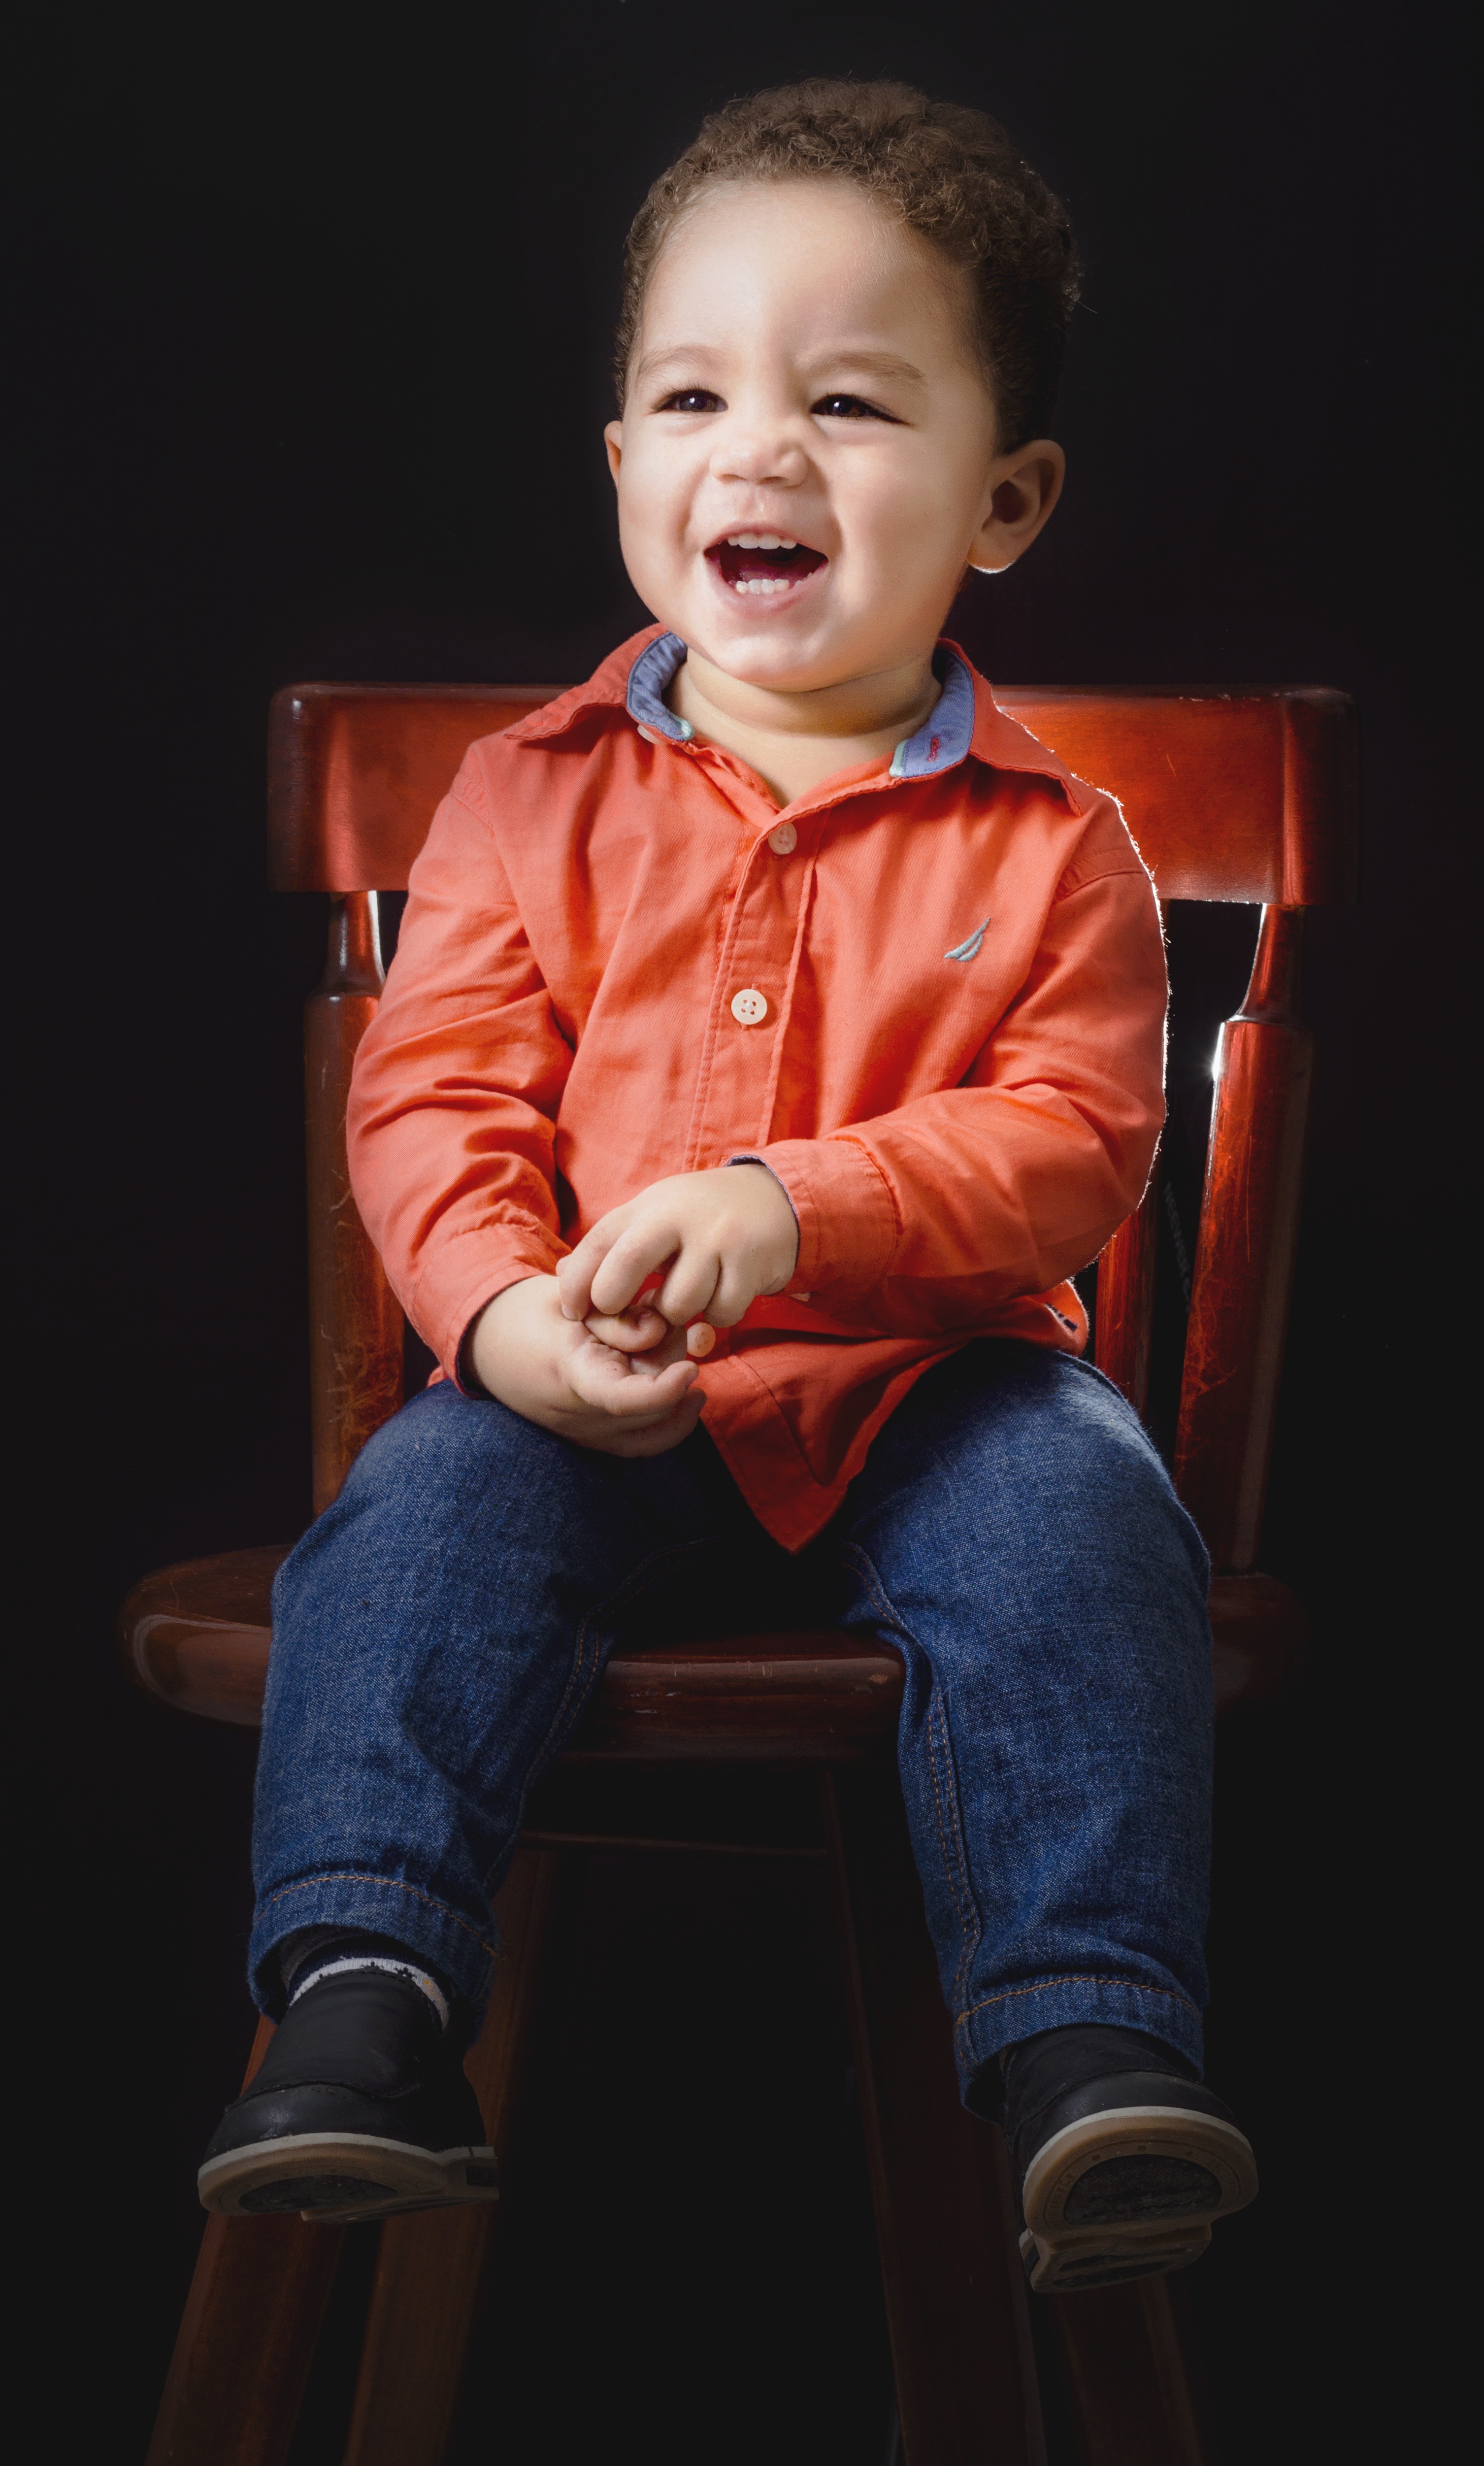
person, people, male, portrait, sitting, small, child, smile, son, face, happy, singing, nene, brother, bebe, alegre, apludiendo, nieto, infante, human positions